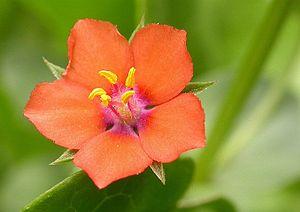
Anagallis est un genre de plantes herbacées, communément appelées mouron, de la famille des Primulaceae selon la classification classique et la classification phylogénétique APG III.
Le mouron rouge ou mouron des champs est une plante annuelle de la famille des Primulaceae selon la classification classique et selon la classification phylogénétique APG IV.
Au XIXᵉ siècle, les jardiniers exploitent la constance avec laquelle certaines fleurs s'ouvrent et se ferment avec des mouvements périodiques spontanés et à peu près à heure fixe, pour concevoir des horloges florales. Le choix de ces fleurs dont les corolles s'ouvrent de jour comme de nuit permettait ces arrangements. Les fleurs étaient disposées sur un massif gradué selon les heures où elles changeaient de conformation à l'image d'une horloge.